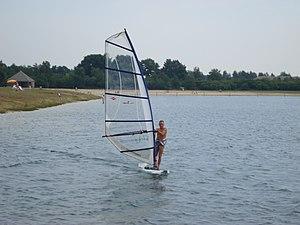
Langenboom est une localité de la commune néerlandaise de Mill en Sint Hubert de la province du Brabant-Septentrional, située au nord-est de la région naturelle du Peel. Le 1ᵉʳ janvier 2006, le village compte 2282 habitants.